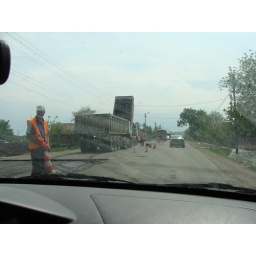
Carpathian mountains equals road construction in Romania